Fourth session of the United Nations General Assembly

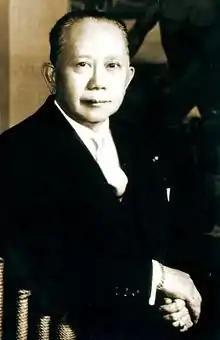
President of the 4th General Assembly, Carlos P. Romulo

The fourth session of the United Nations General Assembly opened on 20 September 1949 and ended 30 June 1950 at the Methodist Central Hall in London. The president was Carlos P. Romulo